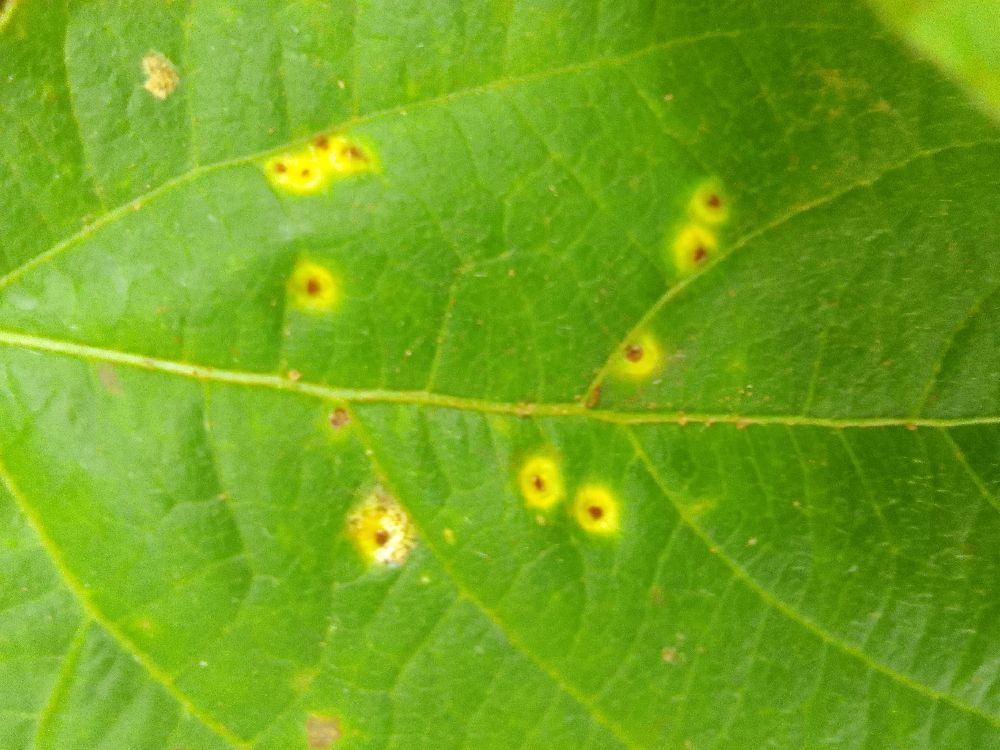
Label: rust